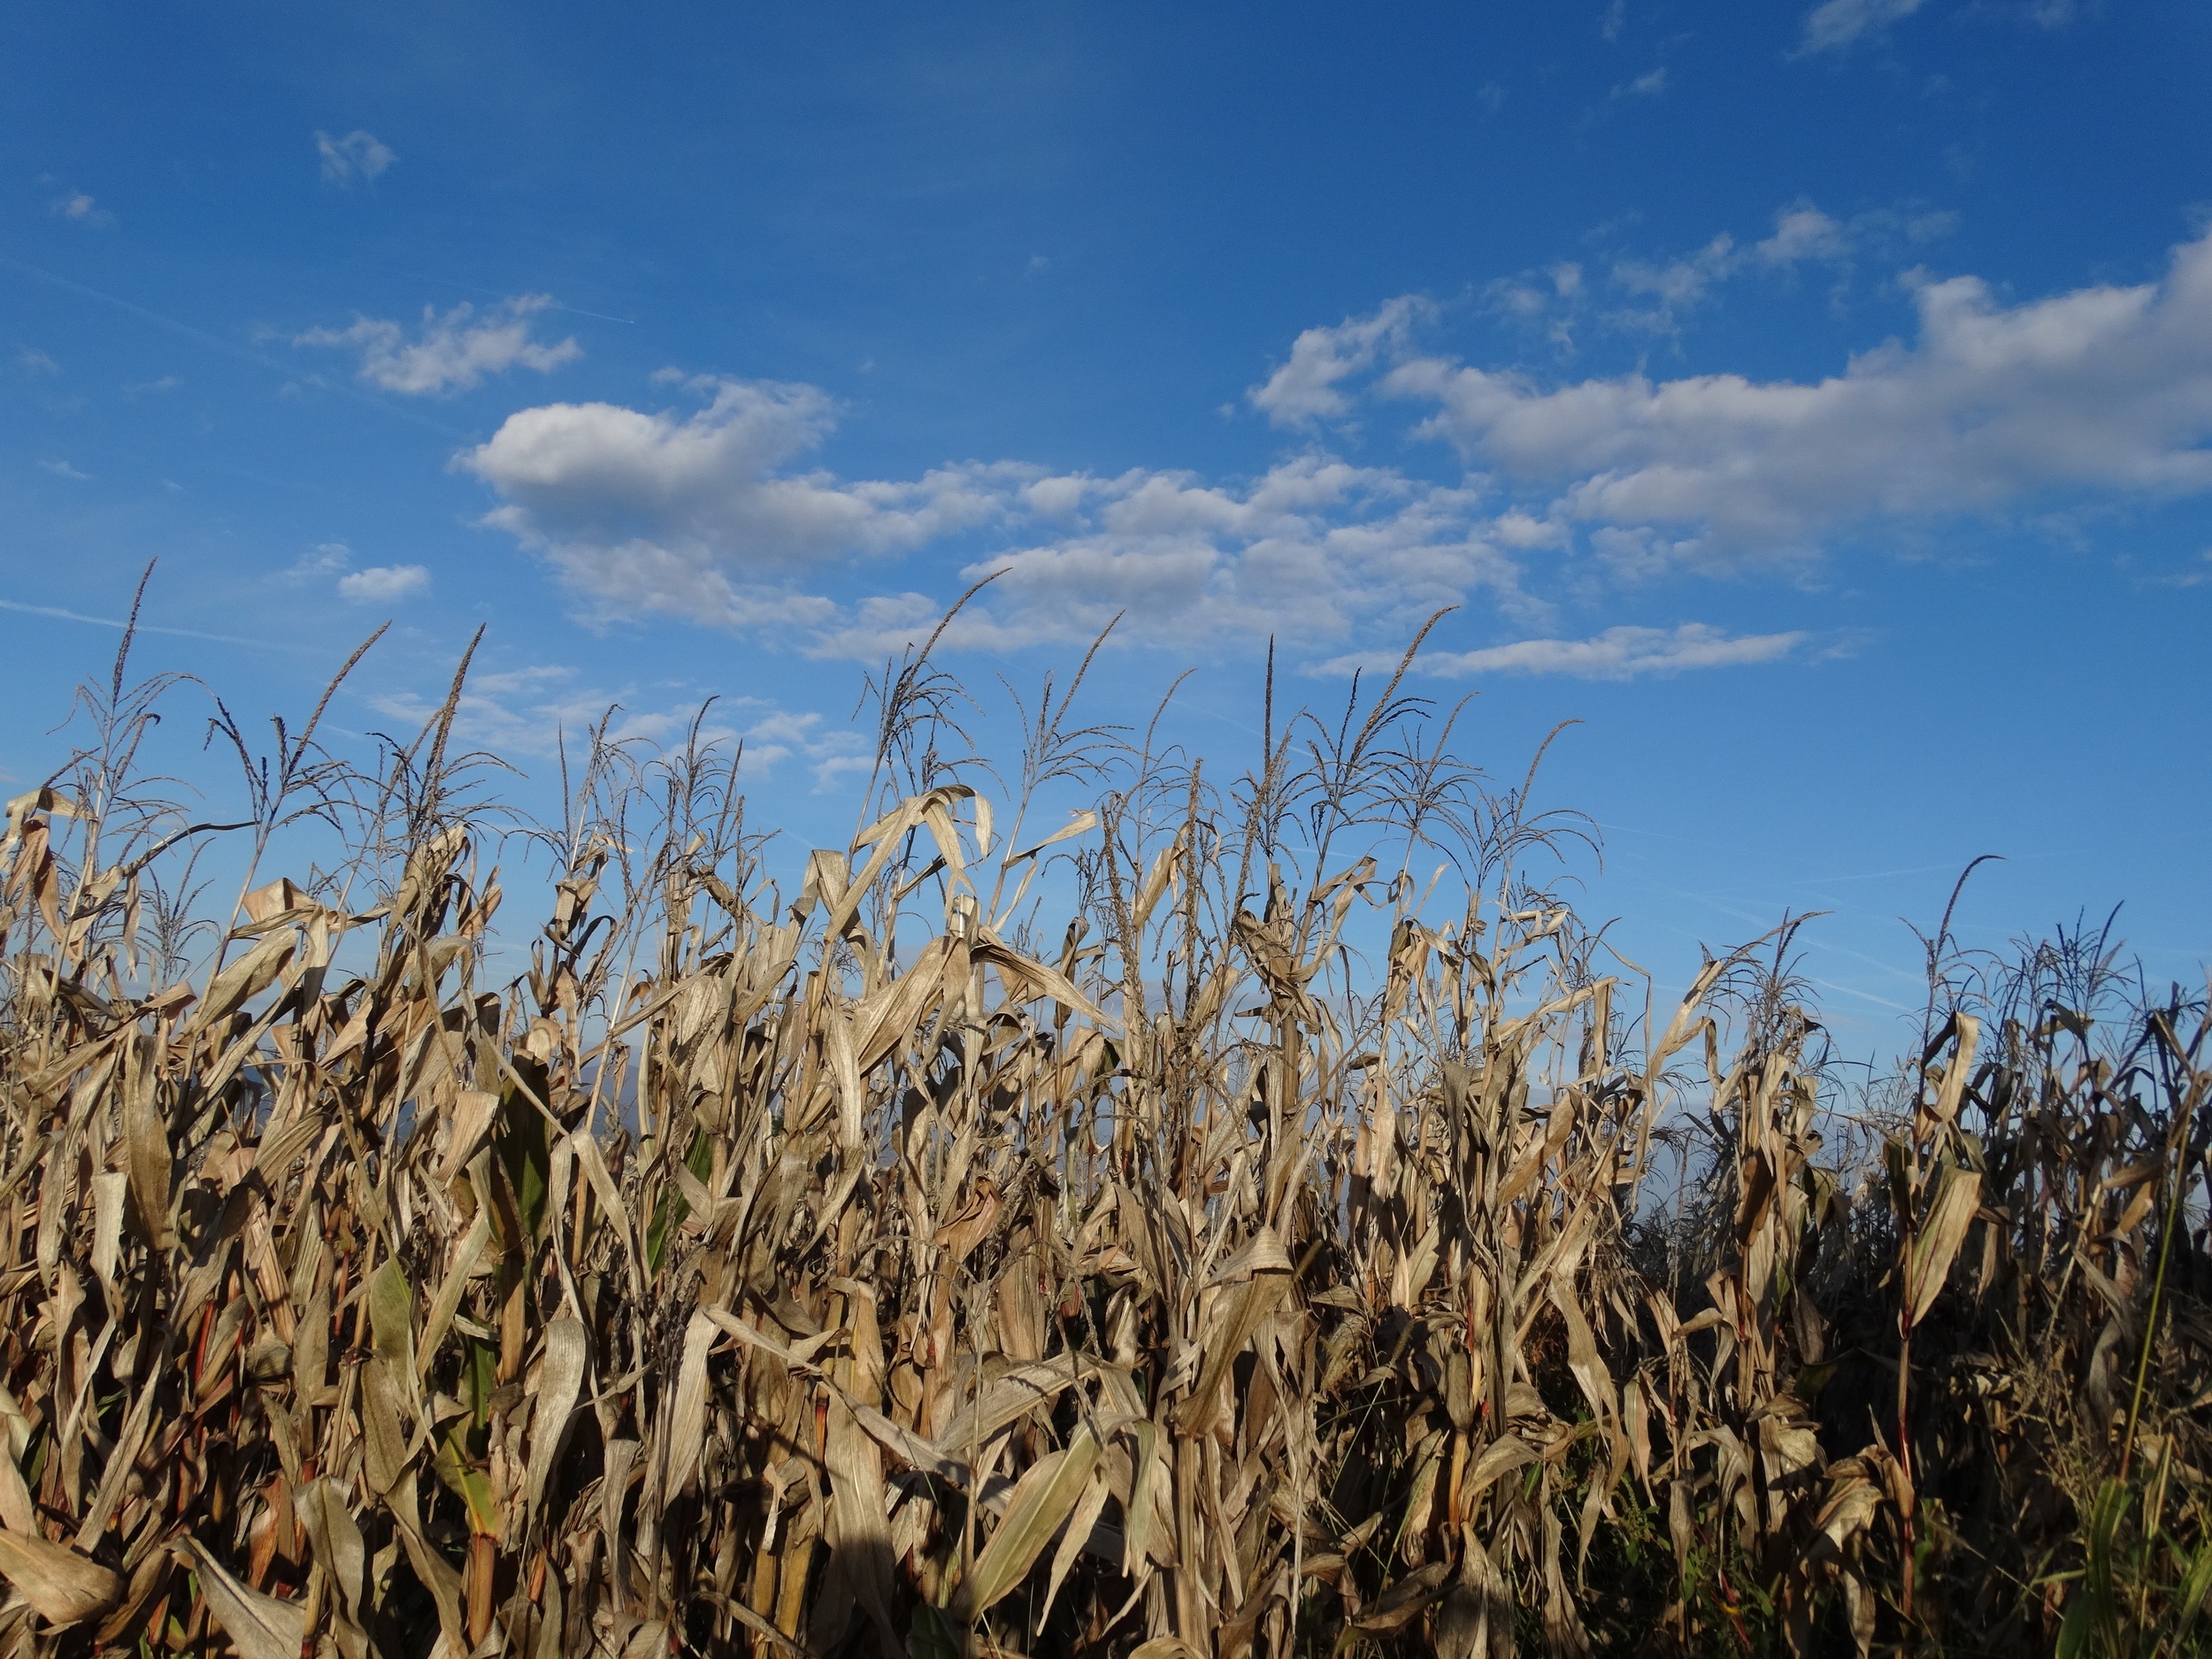
grass, plant, sky, field, wheat, prairie, fall, food, harvest, crop, autumn, corn, agriculture, grassland, flowering plant, grass family, land plant, phragmites, food grain